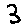
Label: 3